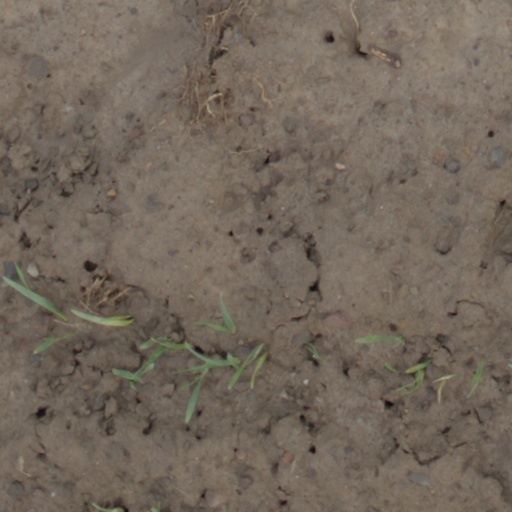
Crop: wheat